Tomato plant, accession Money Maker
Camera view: horizontal (90 deg, fisheye); turntable rotation: 150 degrees
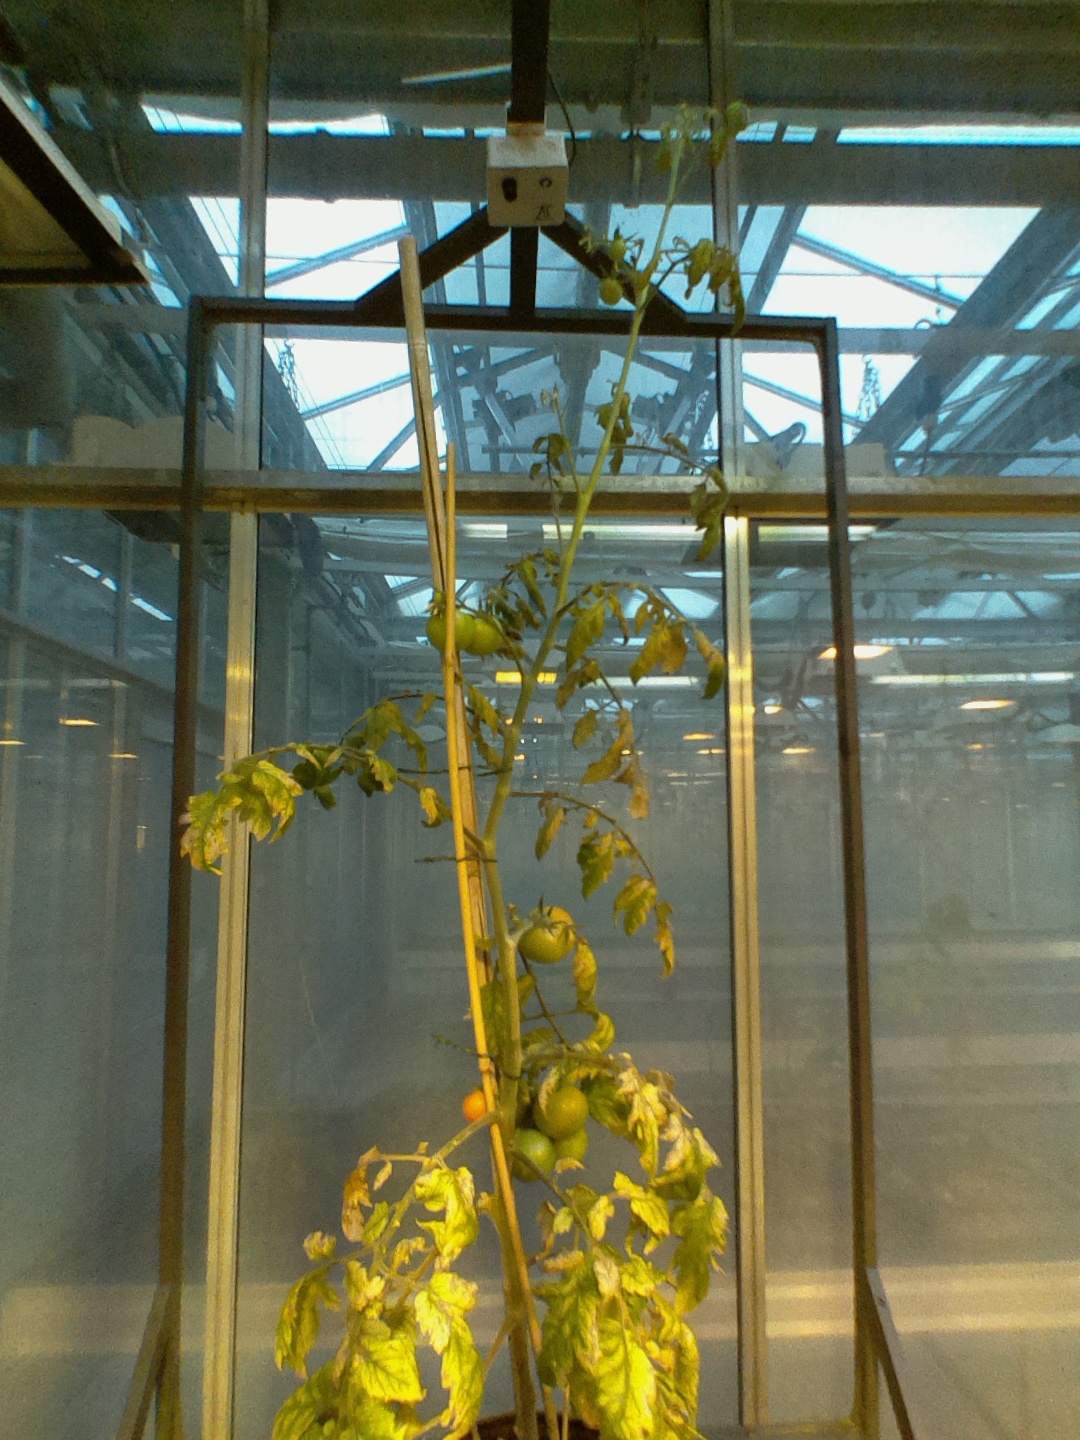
BBCH growth stage 81: 10%-20% of fruits show typical fully ripe color